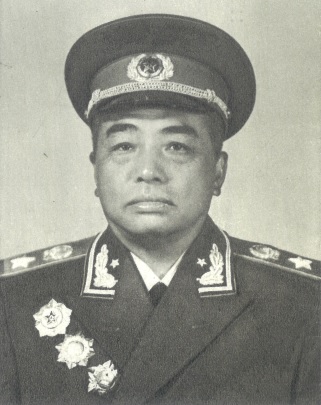
เผิง เต๋อหวย

| honorific-prefix = Yuan shuai|จอมพล
| name = เผิง เต๋อหวย
| native_name = nobold|lang|zh-hans|
| native_name_lang = zh-Hans
| predecessor = ไม่มี
| office = Ministry of National Defense of the People's Republic of China|รัฐมนตรีว่าการกระทรวงกลาโหม คนที่ 1
| term = 1954–1959
| successor = หลิน เปียว
| birth_place = Shixiang, มนฑเซียงถาน, หูหนาน, ราชวงศ์ชิง
| death_place = ปักกิ่ง, สาธารณรัฐประชาชนจีน
| image = General Peng Dehuai.jpg
| caption = เผิง เต๋อหวยในชุดเครื่องแบบจอมพล
| party = File:Flag of the Chinese Communist Party (Pre-1996).svg|25px พรรคคอมมิวนิสต์จีน
| nickname = "Péng lǎozǒng", "หัวหน้าเฒ่า เผิง""นายพลใหญ่ เผิง", ได้ถูกกล่าวโดยเหมา เจ๋อตงในบทกวีที่มีชื่อเสียงของเขา
| branch = กองทัพทหารอาสาสมัครประชาชน กองทัพเส้นทางที่แปดFile:中國工農紅軍軍旗.svg|25px กองทัพแดงของแรงงานและชาวนาของจีน กองทัพที่ 8 แห่งกองทัพปฏิวัติแห่งชาติจีน กองทัพเป่ย์หยาง|ก๊กหูหนาน
| serviceyears = 1916–1959
| rank = File:Marshal_rank_insignia_(PRC).jpg|48px จอมพลแห่งสาธารณรัฐประชาชนจีนFile:Lieutenant General rank insignia (ROC, NRA).jpg|48px พลโทแห่งกองทัพปฏิวัติแห่งชาติจีน, สาธารณรัฐจีน (ค.ศ. 1912–1949)|สาธารณรัฐจีน
| commands = Commander, Third Corps, Chinese Red ArmyDeputy Commander in Chief, Eighth Route ArmyDeputy Commander in Chief, People's Liberation ArmyCommander-in-Chief and Political Commissar, People's Volunteer Army
| battles = การกรีฑาทัพขึ้นเหนือการเดินทัพทางไกลการรุกร้อยกรมทหารสงครามกลางเมืองจีนสงครามเกาหลี
| awards = File:Order of Victory of Resistance against Aggression ribbon.png|50px China War Memorial Medal|Order of Victory of Resistance against AggressionFile:中国人民解放军一级八一勋章的略章.png|50px Order of Bayi (First Class Medal)
File:中国人民解放军一级独立自由勋章的略章.png|50px เครื่องอิสริยาภรณ์เอกราชและเสรีภาพ (First Class Medal)File:中国人民解放军一级解放勋章的略章.PNG|50px Order of Liberation (China)|เครื่องอิสริยาภรณ์การปลดปล่อย (First Class Medal)"National Flag" Order of Merit (awarded twice) (North Korea)
| occupation = General, politician, writer
|pic = Peng Dehuai (Chinese characters).svg
|piccap = "Peng Dehuai" in Simplified (top) and Traditional (bottom) Chinese characters
|picsize = 140px
|order = st
|s = 彭德怀
|t = 彭德懷
|p = Péng Déhuái
|w = Pʻeng² Tê²-huai²
|j = Paang4 Dak1-waai4
|y = Pàahng Dāk-wàaih
เผิง เต๋อหวย (; 24 ตุลาคม ค.ศ. 189829 พฤศจิกายน ค.ศ. 1974) เป็นผู้นำทหารฝ่ายคอมมิวนิสต์จีนคนสำคัญ ซึ่งดำรงตำแหน่งเป็นรัฐมนตรีว่าการกระทรวงกลาโหมของจีน ตั้งแต่ปี ค.ศ. 1954 ถึง ค.ศ. 1959 เผิงเกิดในครอบครัวชาวนาที่ยากจนและได้รับการศึกษาระดับประถมเป็นเวลาหลายปีก่อนที่ความยากจนของครอบครัวของเขาจะบังคับให้เขาต้องพักการศึกษาตั้งแต่อายุสิบขวบและต้องทำงานเป็นกรรมกรแรงงานเป็นเวลาหลายปี เมื่อเขาอายุสิบหก เผิงก็กลายเป็นทหารมืออาชีพ ในช่วงสิบปีข้างหน้า เผิงได้เข้าร่วมในกองทัพขุนศึกหลายแห่งที่ตั้งอยู่ในมณฑลหูหนาน ได้ยกระดับตัวเองจากยศตำแหน่งพลทหารระดับชั้นสองไปเป็นพันตรี ในปี ค.ศ. 1926 กองทัพของเผิงได้เข้าร่วมกับก๊กมินตั๋ง|พรรคก๊กมินตั๋งและเผิงได้รับการแนะนำให้รู้จักกับลัทธิคอมมิวนิสต์เป็นครั้งแรก เผิงได้เข้าร่วมในการกรีฑาทัพขึ้นเหนือและสนับสนุนความพยายามของวาง จิงเว่ยในการจัดตั้งรัฐบาลชาตินิยมอู่ฮั่น|รัฐบาลก๊กมินตั๋งที่เอนเอียงไปฝ่ายซ้ายซึ่งตั้งที่มั่นในอู่ฮั่น ภายหลังจากที่วางพ่ายแพ้ เผิงได้กลับเข้าร่วมกับกองทัพของเจียง ไคเชกในช่วงเวลาสั้นๆ ก่อนที่จะเข้าร่วมกับพรรคคอมมิวนิสต์จีน โดยที่ตัวเขาเองเป็นพันธมิตรกับเหมา เจ๋อตงกับจูเต๋อ
เผิงเป็นหนึ่งในนายพลระดับชั้นอาวุโสที่สุดที่คอยปกป้องเจียงซี-ฝูเจี้ยน โซเวียต|เจียงซี โซเวียตจากความพยายามของเจียงที่จะยึดครองที่แห่งนั้น และความสำเร็จของเขาได้ถูกตีเสมอกันโดยหลิน เปียวเท่านั้น เผิงได้เข้าร่วมในการเดินทัพทางไกลและให้การสนับสนุนต่อเหมา เจ๋อตงในการประชุมที่จุนอี้ ซึ่งมีส่วนสำคัญอย่างยิ่งต่อการเถลิงอำนาจของเหมา ในช่วงสงครามจีน–ญี่ปุ่นครั้งที่สอง ปี ค.ศ. 1937-1945 เผิงเป็นหนึ่งในการสนับสนุนที่แข็งแกร่งที่สุดในความต้องการที่จะยุติการสู้รบกับพรรคก๊กมินตั๋งในคำสั่งเพื่อรวบรวมทรัพยากรร่วมของจีนในการต่อต้านจักรวรรดิญี่ปุ่น เผิงเป็นผู้บัญชาการระดับชั้นอาวุโสในความพยายามร่วมมือกันของก๊กมินตั๋ง-คอมมิวนิวสต์เพื่อต่อต้านการยึดครองมณฑลชานซี|ชานซีของญี่ปุ่นในปี ค.ศ. 1937 และในปี ค.ศ. 1938 อยู่ในการบังคับบัญชาของ 2/3 ของกองทัพเส้นทางที่แปด ในปี ค.ศ. 1940 เผิงได้ดำเนินการรุกร้อยกรมทหาร ซึ่งเป็นความพยายามครั้งใหญ่ของคอมมิวนิสต์ในการทำลายเครือข่ายลอจิสติกส์ของญี่ปุ่นทั่วภูมิภาคเหนือของจีน การรุกร้อยกรมทหารได้ประสบผลสำเร็จพอสมควร แต่เกิดความขัดแย้งภายในพรรคคอมมิวนิสต์ทำให้เผิงถูกเรียกตัวกลับยานาน และเขาใช้เวลาที่เหลือของสงครามโดยไม่ได้รับคำสั่งอีกเลย ภายหลังจากญี่ปุ่นยอมจำนน ในปี ค.ศ. 1945 เผิงก็ได้รับคำสั่งให้บัญชาการกองทัพคอมมิวนิสต์ในทางด้านตะวันตกเฉียงเหนือของจีน เขาเป็นผู้บัญชาการระดับชั้นอาวุโสที่สุดคนหนึ่งที่รับผิดชอบในการปกป้องผู้นำพรรคคอมมิวนิสต์ในมณฑลส่านซีจากกองทัพก๊กมินตั๋ง ปกป้องเหมาจากการถูกจับกุมอย่างน้อยหนึ่งครั้ง ในที่สุดเผิงก็ได้เอาชนะก๊กมินตั๋งในทางด้านตะวันตกเฉียงเหนือของจีน ได้เข้ายึดเสบียงทางทหารจำนวนมหาศาลและรวมพื้นที่ขนาดใหญ่ รวมทั้งซินเจียง เข้าสู่สาธารณรัฐประชาชนจีน
เผิงเป็นหนึ่งในผู้นำทางทหารระดับชั้นอาวุโสเพียงไม่กี่คนที่สนับสนุนข้อเสนอแนะของเหมาในการมีส่วนร่วมโดยตรงของจีนในสงครามเกาหลี ปี ค.ศ. 1950-1953 และเขาได้ดำรงตำแหน่งเป็นผู้บัญชาการโดยตรงของกองทัพทหารอาสาสมัครประชาชนชาวจีนในช่วงครึ่งแรกของสงคราม(แม้ว่าเหมาและโจว เอินไหลจะเป็นผู้นำทางด้านกลยุทธ์มากกว่า) ด้วยประสบการณ์ของเผิงในสงครามเกาหลีทำให้เขามีความเชื่อว่ากองทัพจีนต้องมีความเป็นมืออาชีพมากขึ้น มีระเบียบวินัย และมีอุปกรณ์ติดตั้งที่ดีในการเตรียมความพร้อมสำหรับเงื่อนไขของการสงครามเทคนิคสมัยใหม่ เนื่องจากสหภาพโซเวียตเป็นประเทศคอมมิวนิสต์เพียงประเทศเดียวที่มีกองทัพที่ทันสมัยและมีความเป็นมืออาชีพ เผิงจึงพยายามทำการปฏิรูปกองทัพจีนตามแบบของโซเวียตในอีกหลายปีข้างหน้า ทำให้กองทัพมีความคิดเห็นทางการเมืองที่น้อยลงและมีความเป็นมืออาชีพมากขึ้น(ซึ่งขัดกับเป้าหมายทางการเมืองของเหมา) เผิงต่อต้านความพยายามของเหมาที่จะพัฒนาลัทธิบูชาบุคคลตลอดในช่วงปี ค.ศ. 1950 และเมื่อนโยบายเศรษฐกิจของเหมาที่เกี่ยวข้องอย่างการก้าวกระโดดไกลไปข้างหน้าเป็นสาเหตุทำให้เกิดทุกขพิกภัยทั่วประเทศ เผิงก็ได้วิพากษ์วิจารณ์ความเป็นผู้นำของเหมา การแข่งขันระหว่างเผิงและเหมาสิ้นสุดลงด้วยการเผชิญหน้ากันอย่างเปิดเผยระหว่างทั้งสองคนใการประชุมที่หลูฮัน เหมาได้เอาชนะในการเผชิญหน้าครั้งนี้ โดยระบุว่า เผิงเป็นผู้นำของ"กลุ่มต่อต้านพรรค" และการกำจัดเผิงจากตำแหน่งที่มีอิทธิพลทั้่งหมดสำหรับชีวิตที่เหลือของเขา
เผิงได้อาศัยอยู่อย่างคนไร้ชื่อเสียงตามความเป็นจริงจนถึงปี ค.ศ. 1965 เมื่อนักปฏิรูปอย่างหลิว เช่าฉีและเติ้ง เสี่ยวผิงได้สนับสนุนการกลับเข้าสู่รัฐบาลแบบจำกัดของนายเผิง ซึ่งกำลังพัฒนาอุตสาหกรรมทางทหารในทางด้านตะวันเฉียงใต้ของจีน ในปี ค.ศ. 1966 ตามมาด้วยเกิดการปฏิวัติทางวัฒนธรรม เผิงถูกจับกุมโดยยุวชนแดง ตั้งแต่ปี ค.ศ. 1966-1970 กลุ่มหัวรุนแรงภายในพรรคคอมมิวนิสต์นำโดยหลิน เปียวและเจียง ชิง ภรรยาของเหมา ได้เลือกตัวเผิงแบบเจาะจงเพื่อทำการประหัตรประหารระดับชาติและเผิงก็ถูกประจานต่อหน้าสาธารณชนทำให้ได้รับความอับอายในการต่อสู้ครั้งใหญ่หลายครั้งและถูกทรมานทั้งทางร่ายกายและจิตใจในความพยายามที่จะบังคับให้เผิงยอมรับสารภาพว่า "ทำการก่ออาชญากรรม"ต่อเหมา เจ๋อตงและพรรคคอมมิวนิสต์ ในปี ค.ศ. 1970 เผิงได้รับการพิจารณาคดีอย่างเป็นทางการและถูกตัดสินให้จำคุกตลอดชีวิต และเขาเสียชีวิตภายในคุกในปี ค.ศ. 1974 ภายหลังจากการถึงแก่อสัญกรรมของเหมาในปี ค.ศ. 1976 เติ้ง เสี่ยวผิงซึ่งเป็นพันธมิตรเก่าแก่ของเผิงได้กลายเป็นผู้นำที่ยิ่งใหญ่ที่สุดของจีน เติงได้นำความพยายามอย่างเป็นทางการในการฟื้นฟูผู้คนที่ถูกข่มเหงอย่างไม่เป็นธรรมในช่วงการปฏิวัติทางวัฒนธรรม และเผิงเป็นหนึ่งในผู้นำคนแรกที่ได้รับการกอบกู้ชื่อเสียงภายหลังการตายในปี ค.ศ. 1978 ในประเทศจีนยุคใหม่ เผิงได้รับการนับถือว่าเป็นนายพลคนหนึ่งที่ประสบความเร็จและได้รับการยอมรับสูงสุดในประวัติศาสตร์ของพรรคคอมมิวนิสต์จีน
หมวดหมู่:เผิง เต๋อหวย|
หมวดหมู่:นักการเมืองจีน
หมวดหมู่:บุคคลจากมณฑลหูหนาน
หมวดหมู่:ทหารชาวจีน
หมวดหมู่:จอมพลชาวจีน
หมวดหมู่:นายพลในสงครามโลกครั้งที่สอง
หมวดหมู่:ทหารชาวจีนในสงครามโลกครั้งที่สอง
หมวดหมู่:เหยื่อของการปฏิวัติวัฒนธรรม